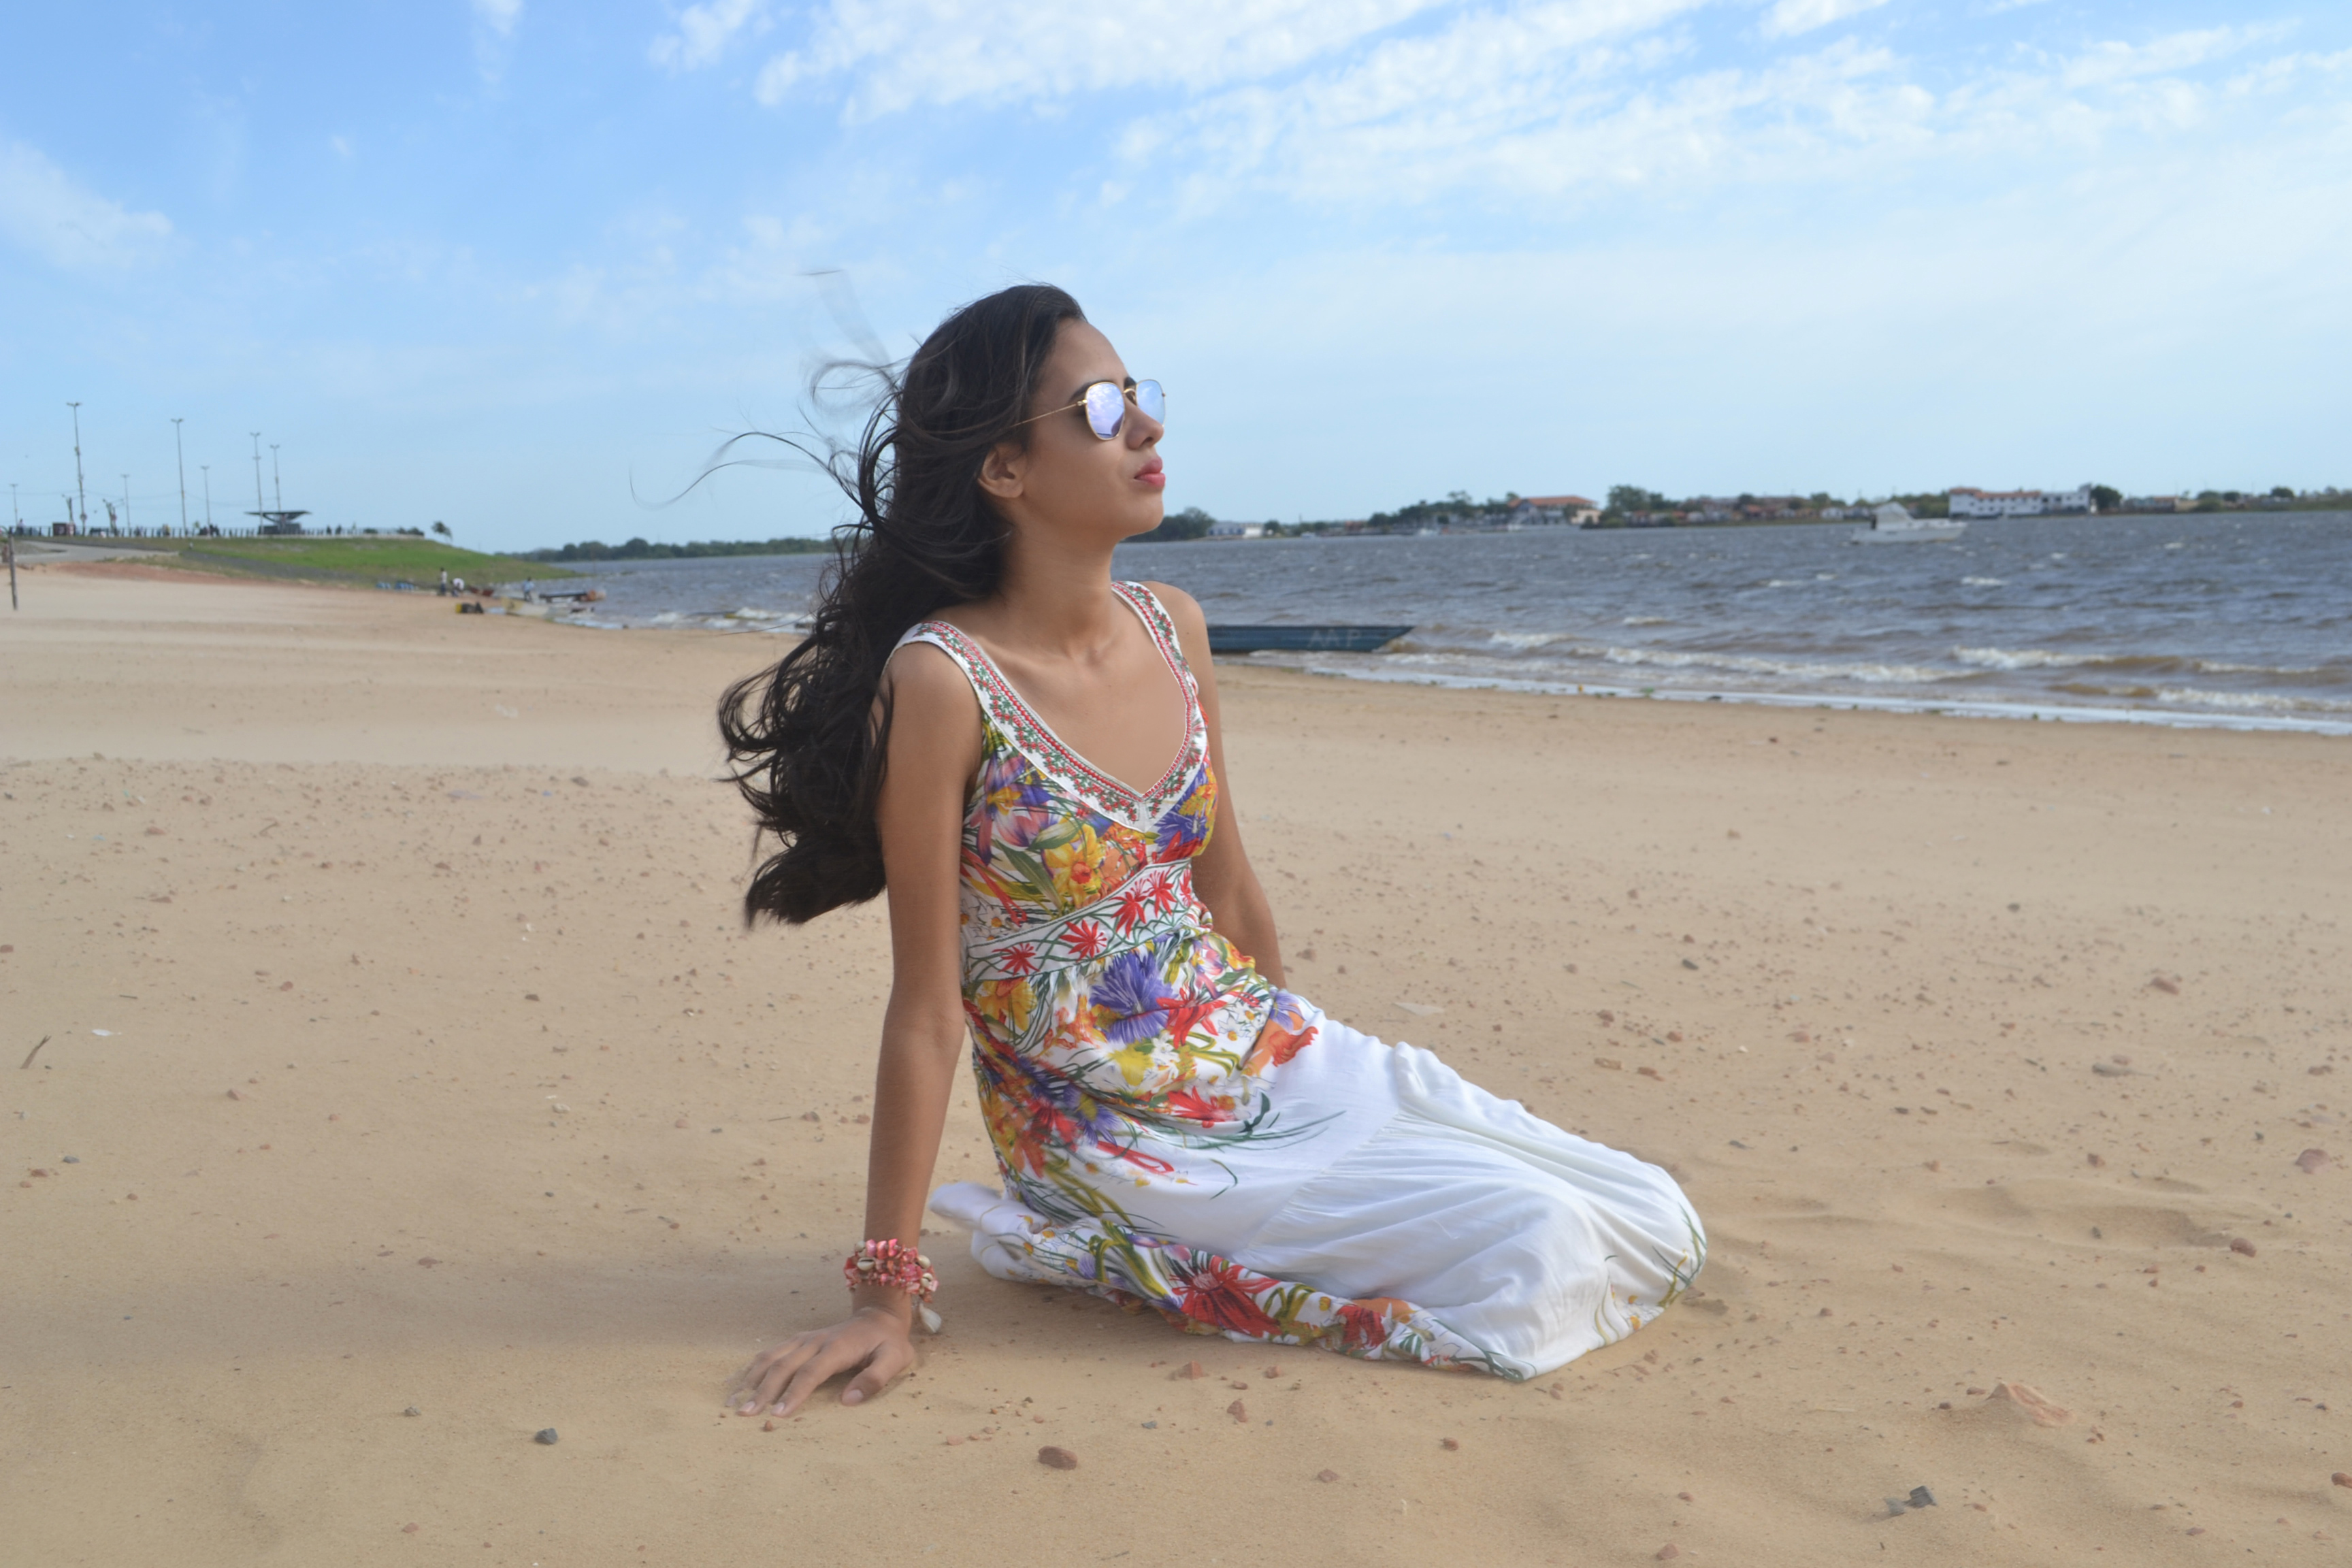
woman, beach, body of water, sea, vacation, beauty, girl, sand, shore, shoulder, fun, summer, ocean, coastal and oceanic landforms, swimwear, neck, sky, long hair, trunk, abdomen, sun tanning, photo shoot, coast